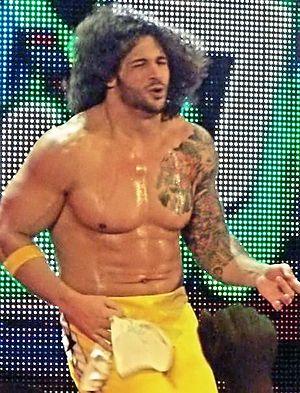
Richard « Rich » Young dit Ricky Ortiz, est un catcheur américain et un ancien joueur professionnel de football américain. Il a travaillé pour la World Wrestling Entertainment dans l'émission WWE SmackDown.